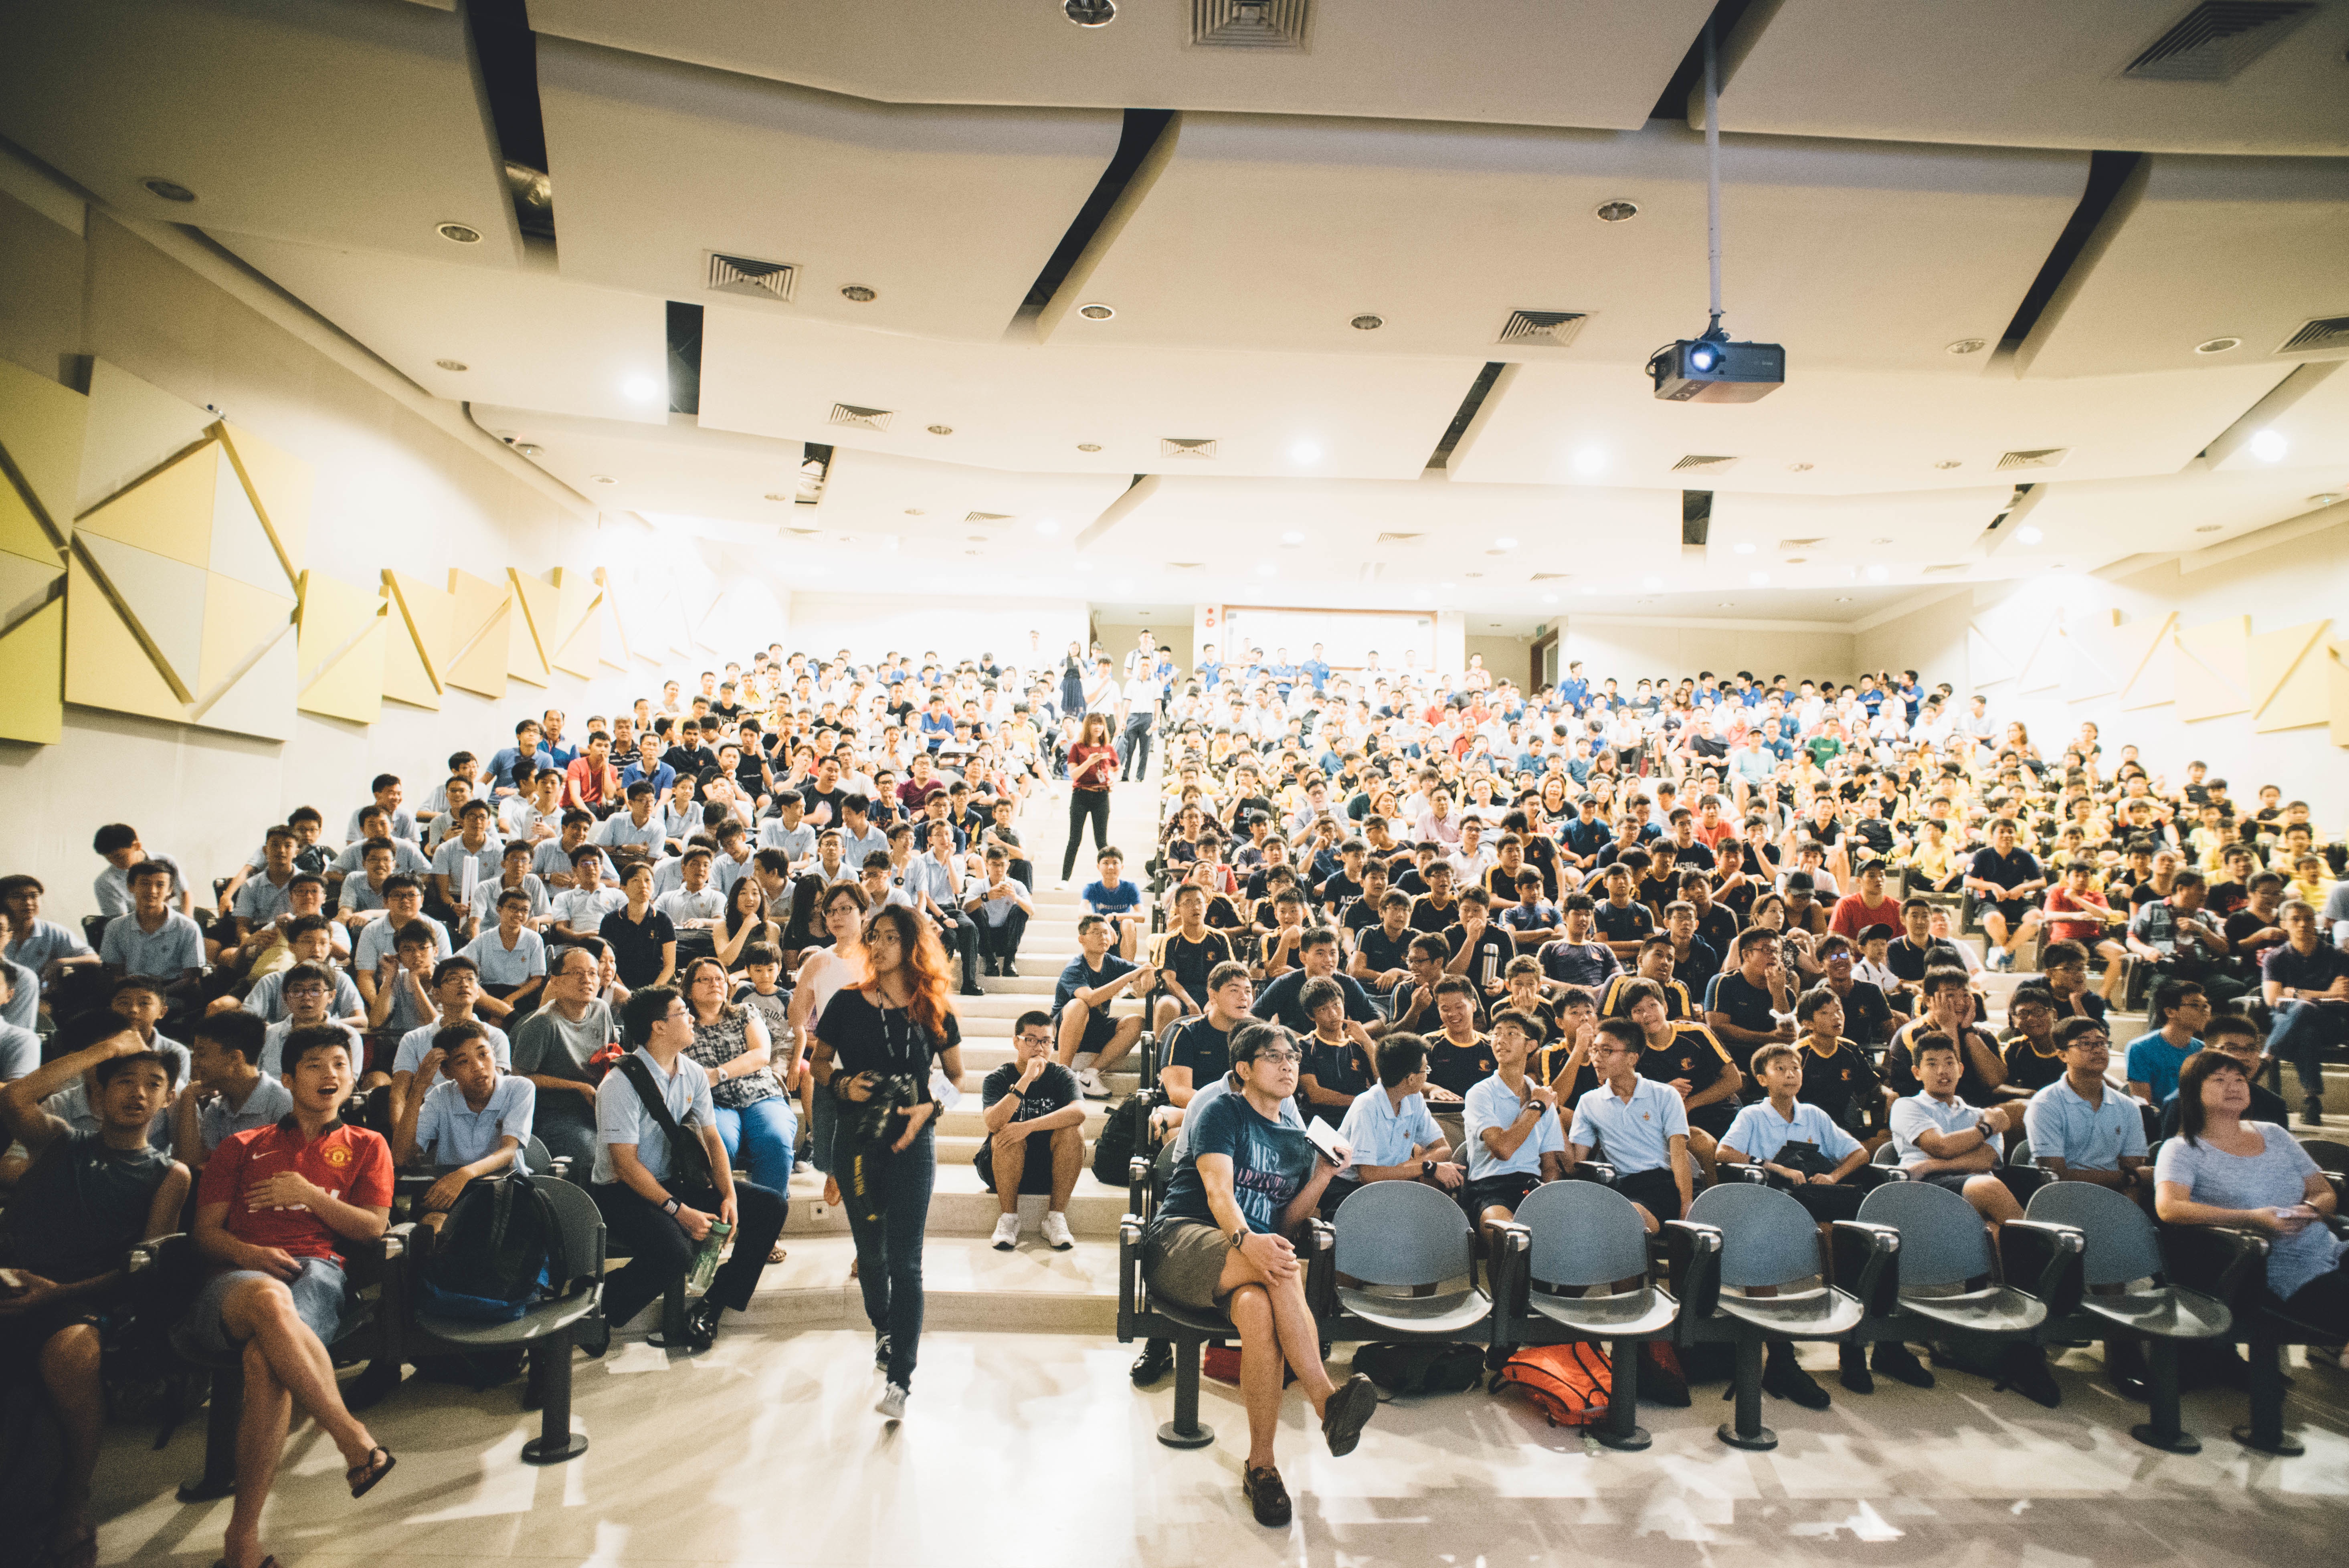
auditorium, crowd, audience, orchestra, convention, academic conference